Bates College

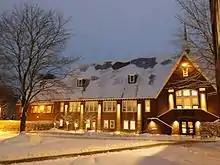
Chase Hall in 2016

Bates is in a former mill town, Lewiston, which has a large French Canadian ethnic presence due to migration from Quebec in the 19th century and a large population of Somali immigrants, arriving between the 1990s and 2010s. The college is known to have had cultural strains with the town in the past, with townspeople describing Bates as a "leafy oasis of privilege." The work done by Bates' Harward Center for Community Partnerships intends to keep "Bates College and (Lewiston) connected."